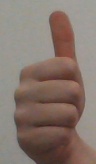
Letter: aleff